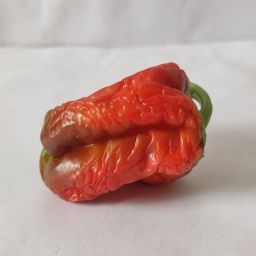
Crop: Bell Pepper
Quality: Dried